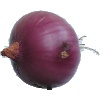
Label: Onion Red Peeled 1